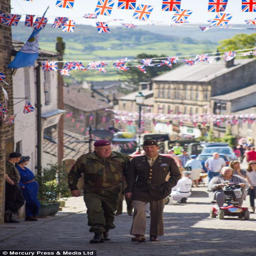
the weekend event is held annually